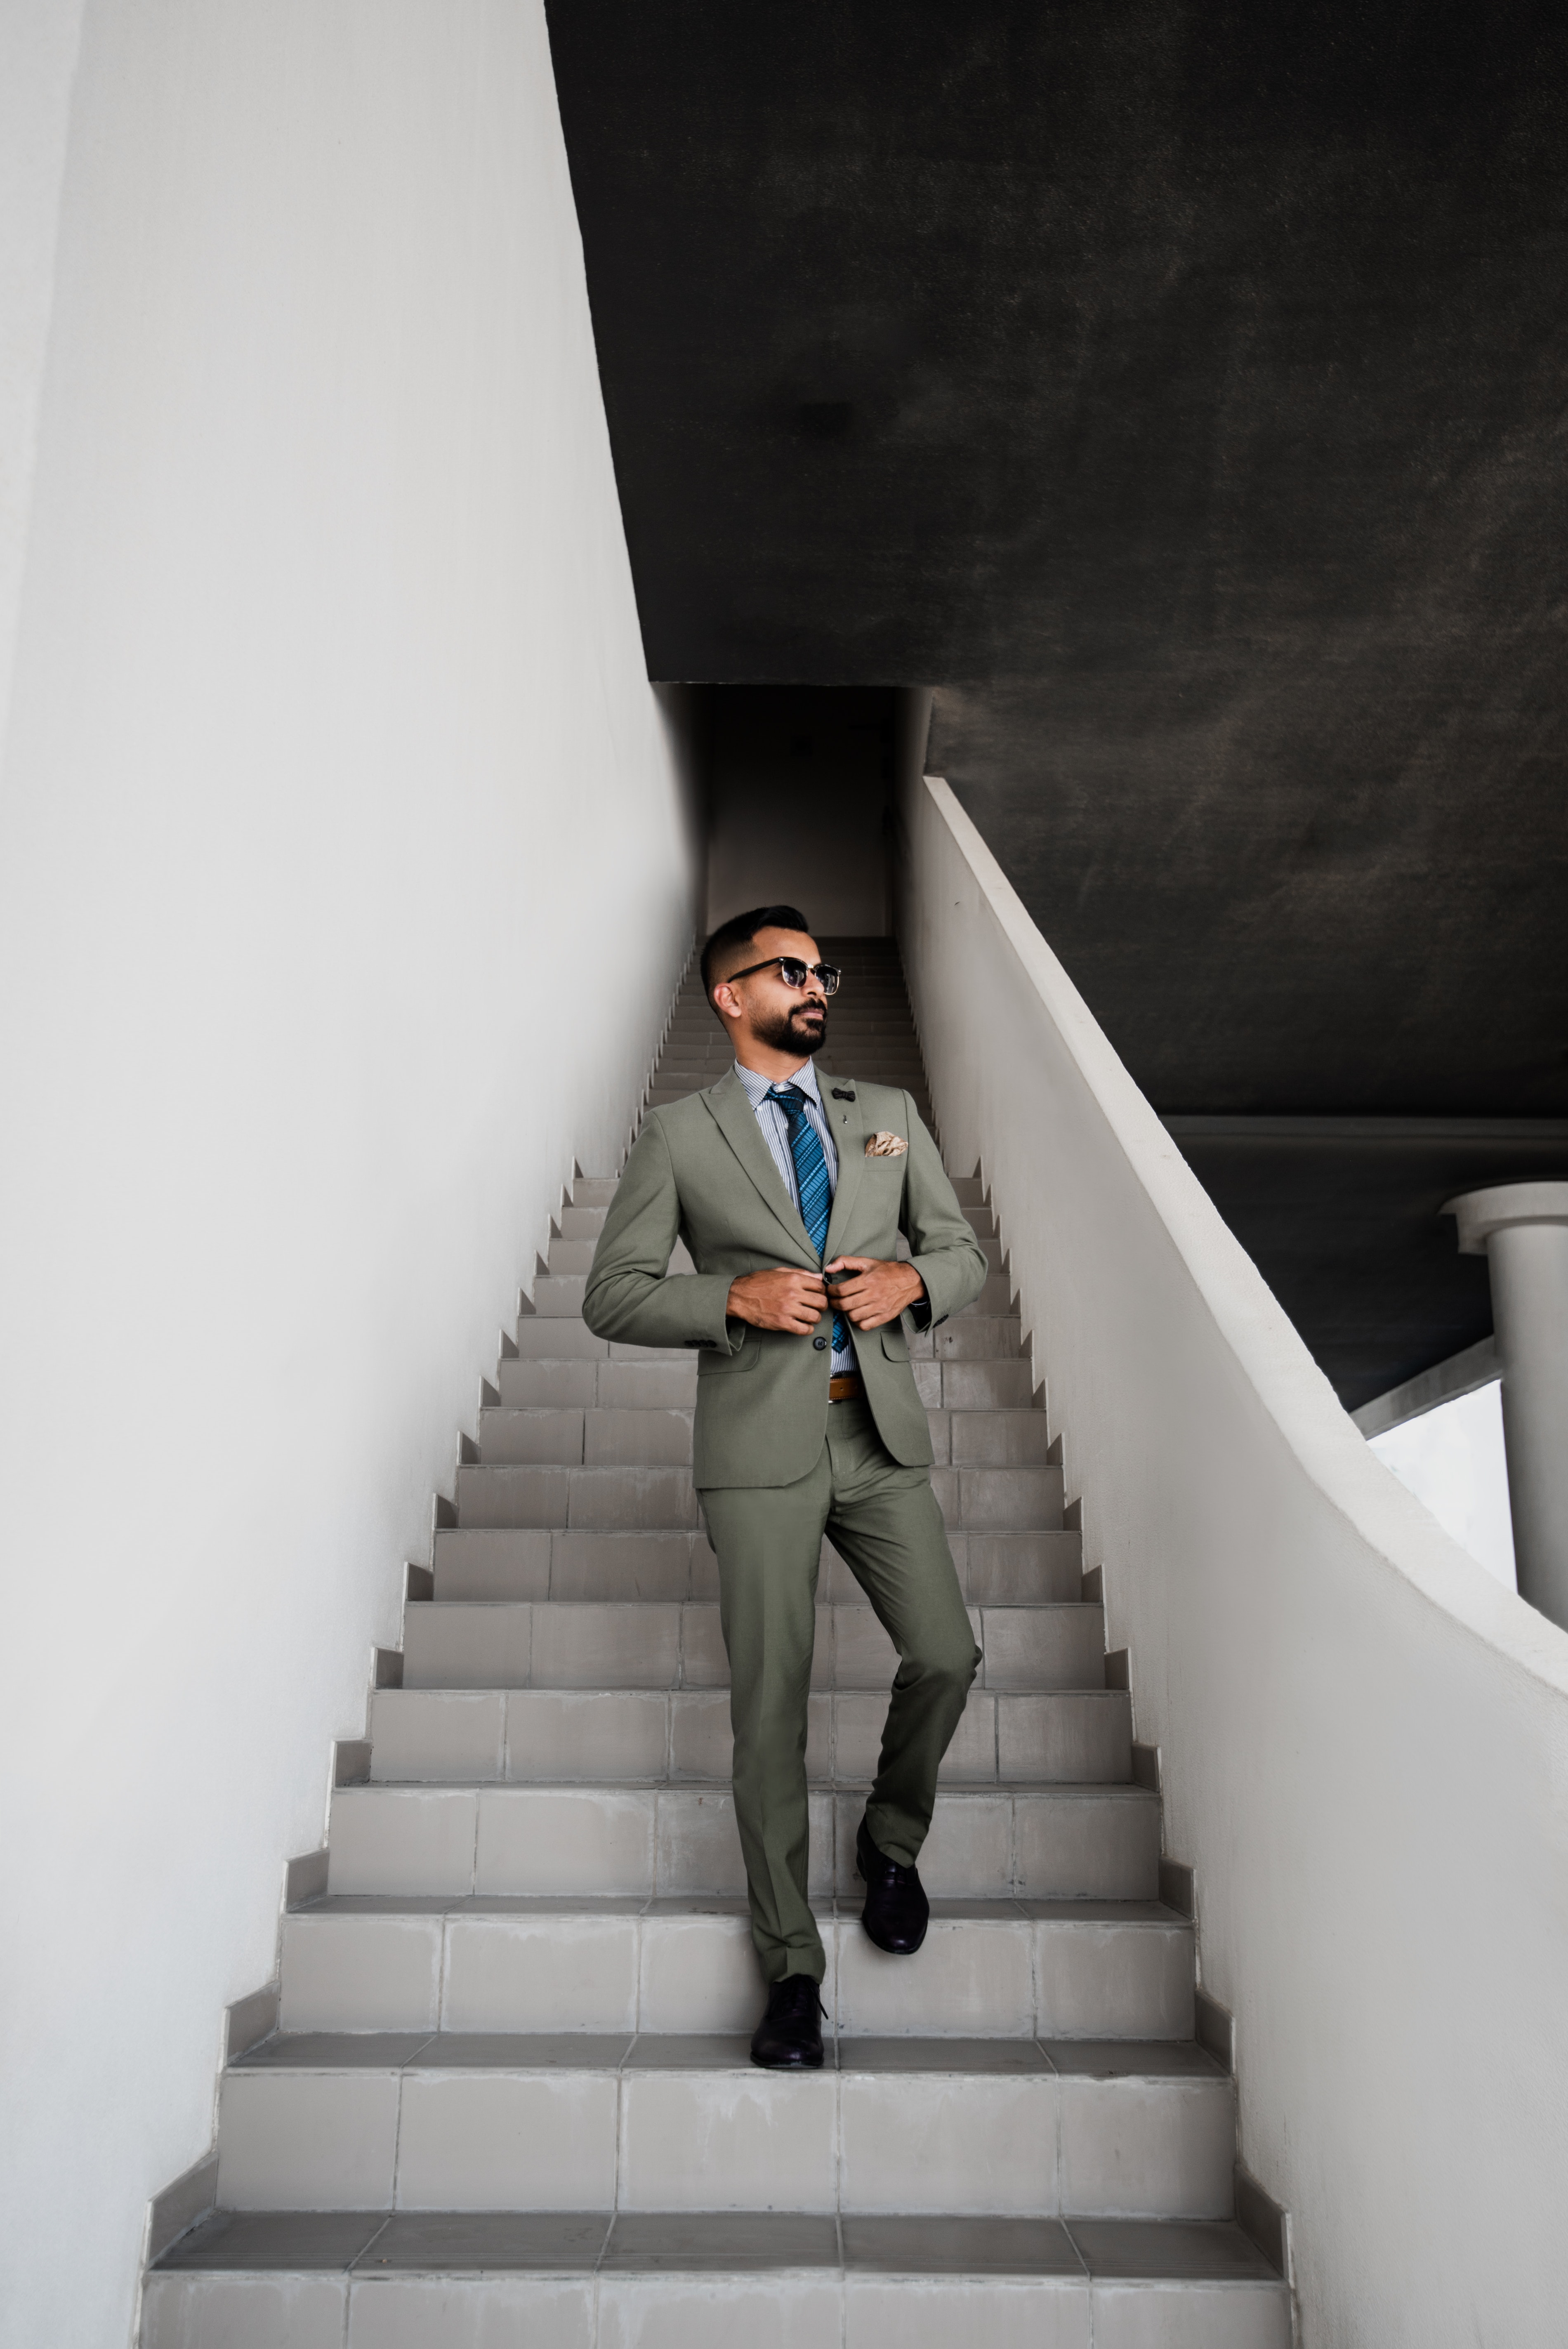
stairs, white, architecture, standing, snapshot, fashion, line, suit, handrail, photography, stock photography, house, businessperson, vacation, world, tourist attraction, style